Third Battle of Seoul

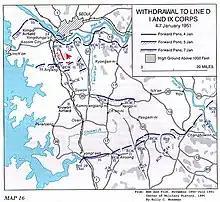
I and IX Corps withdrawal to Line D, 4–7 January 1951

While the British 29th Infantry Brigade and the PVA 149th Division fought at the east of Koyang, the US 25th Infantry Division of US I Corps started to withdraw on the left flank of 29th Infantry Brigade. The evacuation plan called for a coordinated withdrawal between the US 25th Infantry Division and the British 29th Infantry Brigade in order to prevent the PVA from infiltrating the UN rear areas, but the heavy fighting soon made the coordination between American and British units impossible. After the US 27th Infantry Regiment, 25th Infantry Division formed the rearguard of US I Corps, the 25th Infantry Division and the 29th Infantry Brigade were ordered to evacuate at 15:00 on January 3. The 25th Infantry Division retreated with little difficulties, but the withdrawal of the 29th Infantry Brigade did not start until after dark at 21:30. With the road completely open between the US rearguards and the British units, the PVA 446th Regiment, 149th Division infiltrated UN rear areas and set up an ambush against 1RUR and the Cooper Force of the 8th King's Royal Irish Hussars. 1RUR and the Cooper Force were then quickly overrun by Chinese soldiers, most of whom were completely unarmed. The PVA had also attacked the Cromwell tanks of the Cooper Force with bundle grenades and Bangalore torpedoes, setting several on fire. In the desperate hand on hand fighting that followed, although 100 soldiers from 1RUR managed to escape the trap under the command of Major J.K.H. Shaw, Major Blake of 1RUR and Captain D. Astley-Cooper of the Cooper Force were killed in action, while another 208 British soldiers were missing in action, most of whom were captured by the PVA. The US 27th Infantry Regiment tried to rescue the trapped British troops, but Brodie stopped the rescue in order to prevent more unnecessary losses.